Court of equity

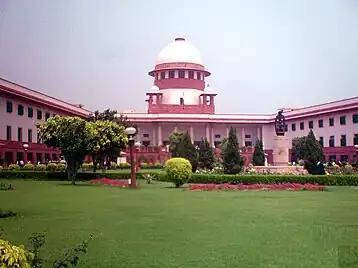
Supreme Court of India building

The passing of the English Judicature Act 1873 established the new High Court of Justice and Court of Appeal division to substitute the old Chancery, Common Pleas, Queen's Bench and Exchequer Courts. Subsequently, changes in the court's administration included the ability for separate divisions to obtain coexisting jurisdiction in relation to common law and equitable principles. As Lord Watson stated, the main purpose of this Act was to provide parties to a litigation "all remedies to which they are entitled". This prevents the need to recourse to another court and reduces the unnecessary profusion of legal proceedings.